UR GD class

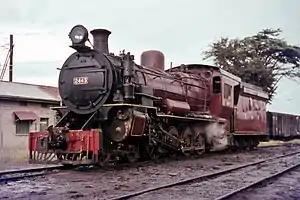
No. 2443 at Tabora depot, Tanzania, in 1968

The UR GD class, known later as the UR / KUR EB3 class, and later still as the EAR 24 class, was a class of gauge steam locomotives built for the Uganda Railway (UR). It was a larger and modified version of the earlier, experimental, UR GC class.